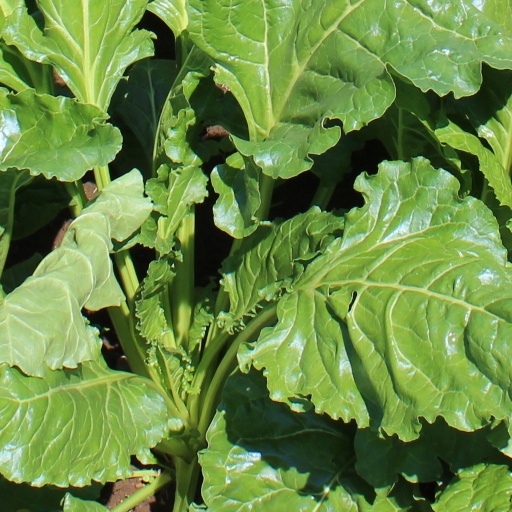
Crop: sugar beet